Patlabor

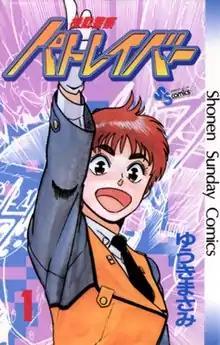
Manga volume 1 cover, featuring Noa Izumi

, also known as Patlabor (a portmanteau of "patrol" and "labor"), is a Japanese science fiction media franchise created by Headgear, a group consisting of manga artist Masami Yūki, director Mamoru Oshii, screenwriter Kazunori Itō, mecha designer Yutaka Izubuchi, and character designer Akemi Takada.